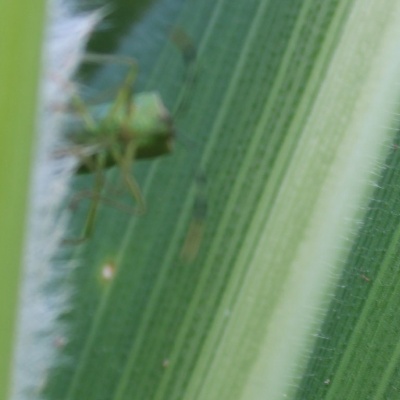
Crop: Maize
Condition: grasshoper